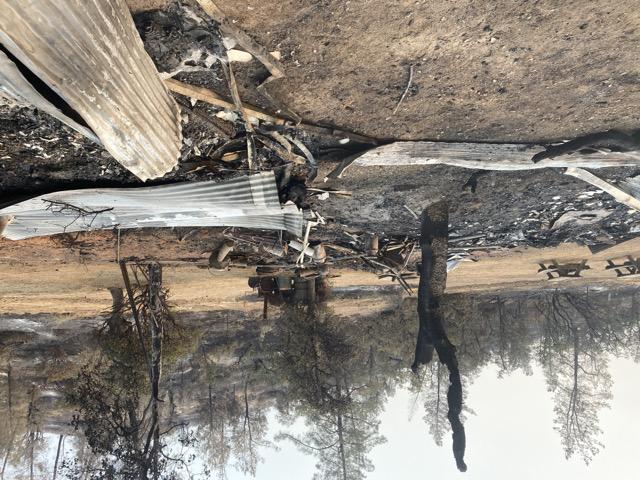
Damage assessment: destroyed